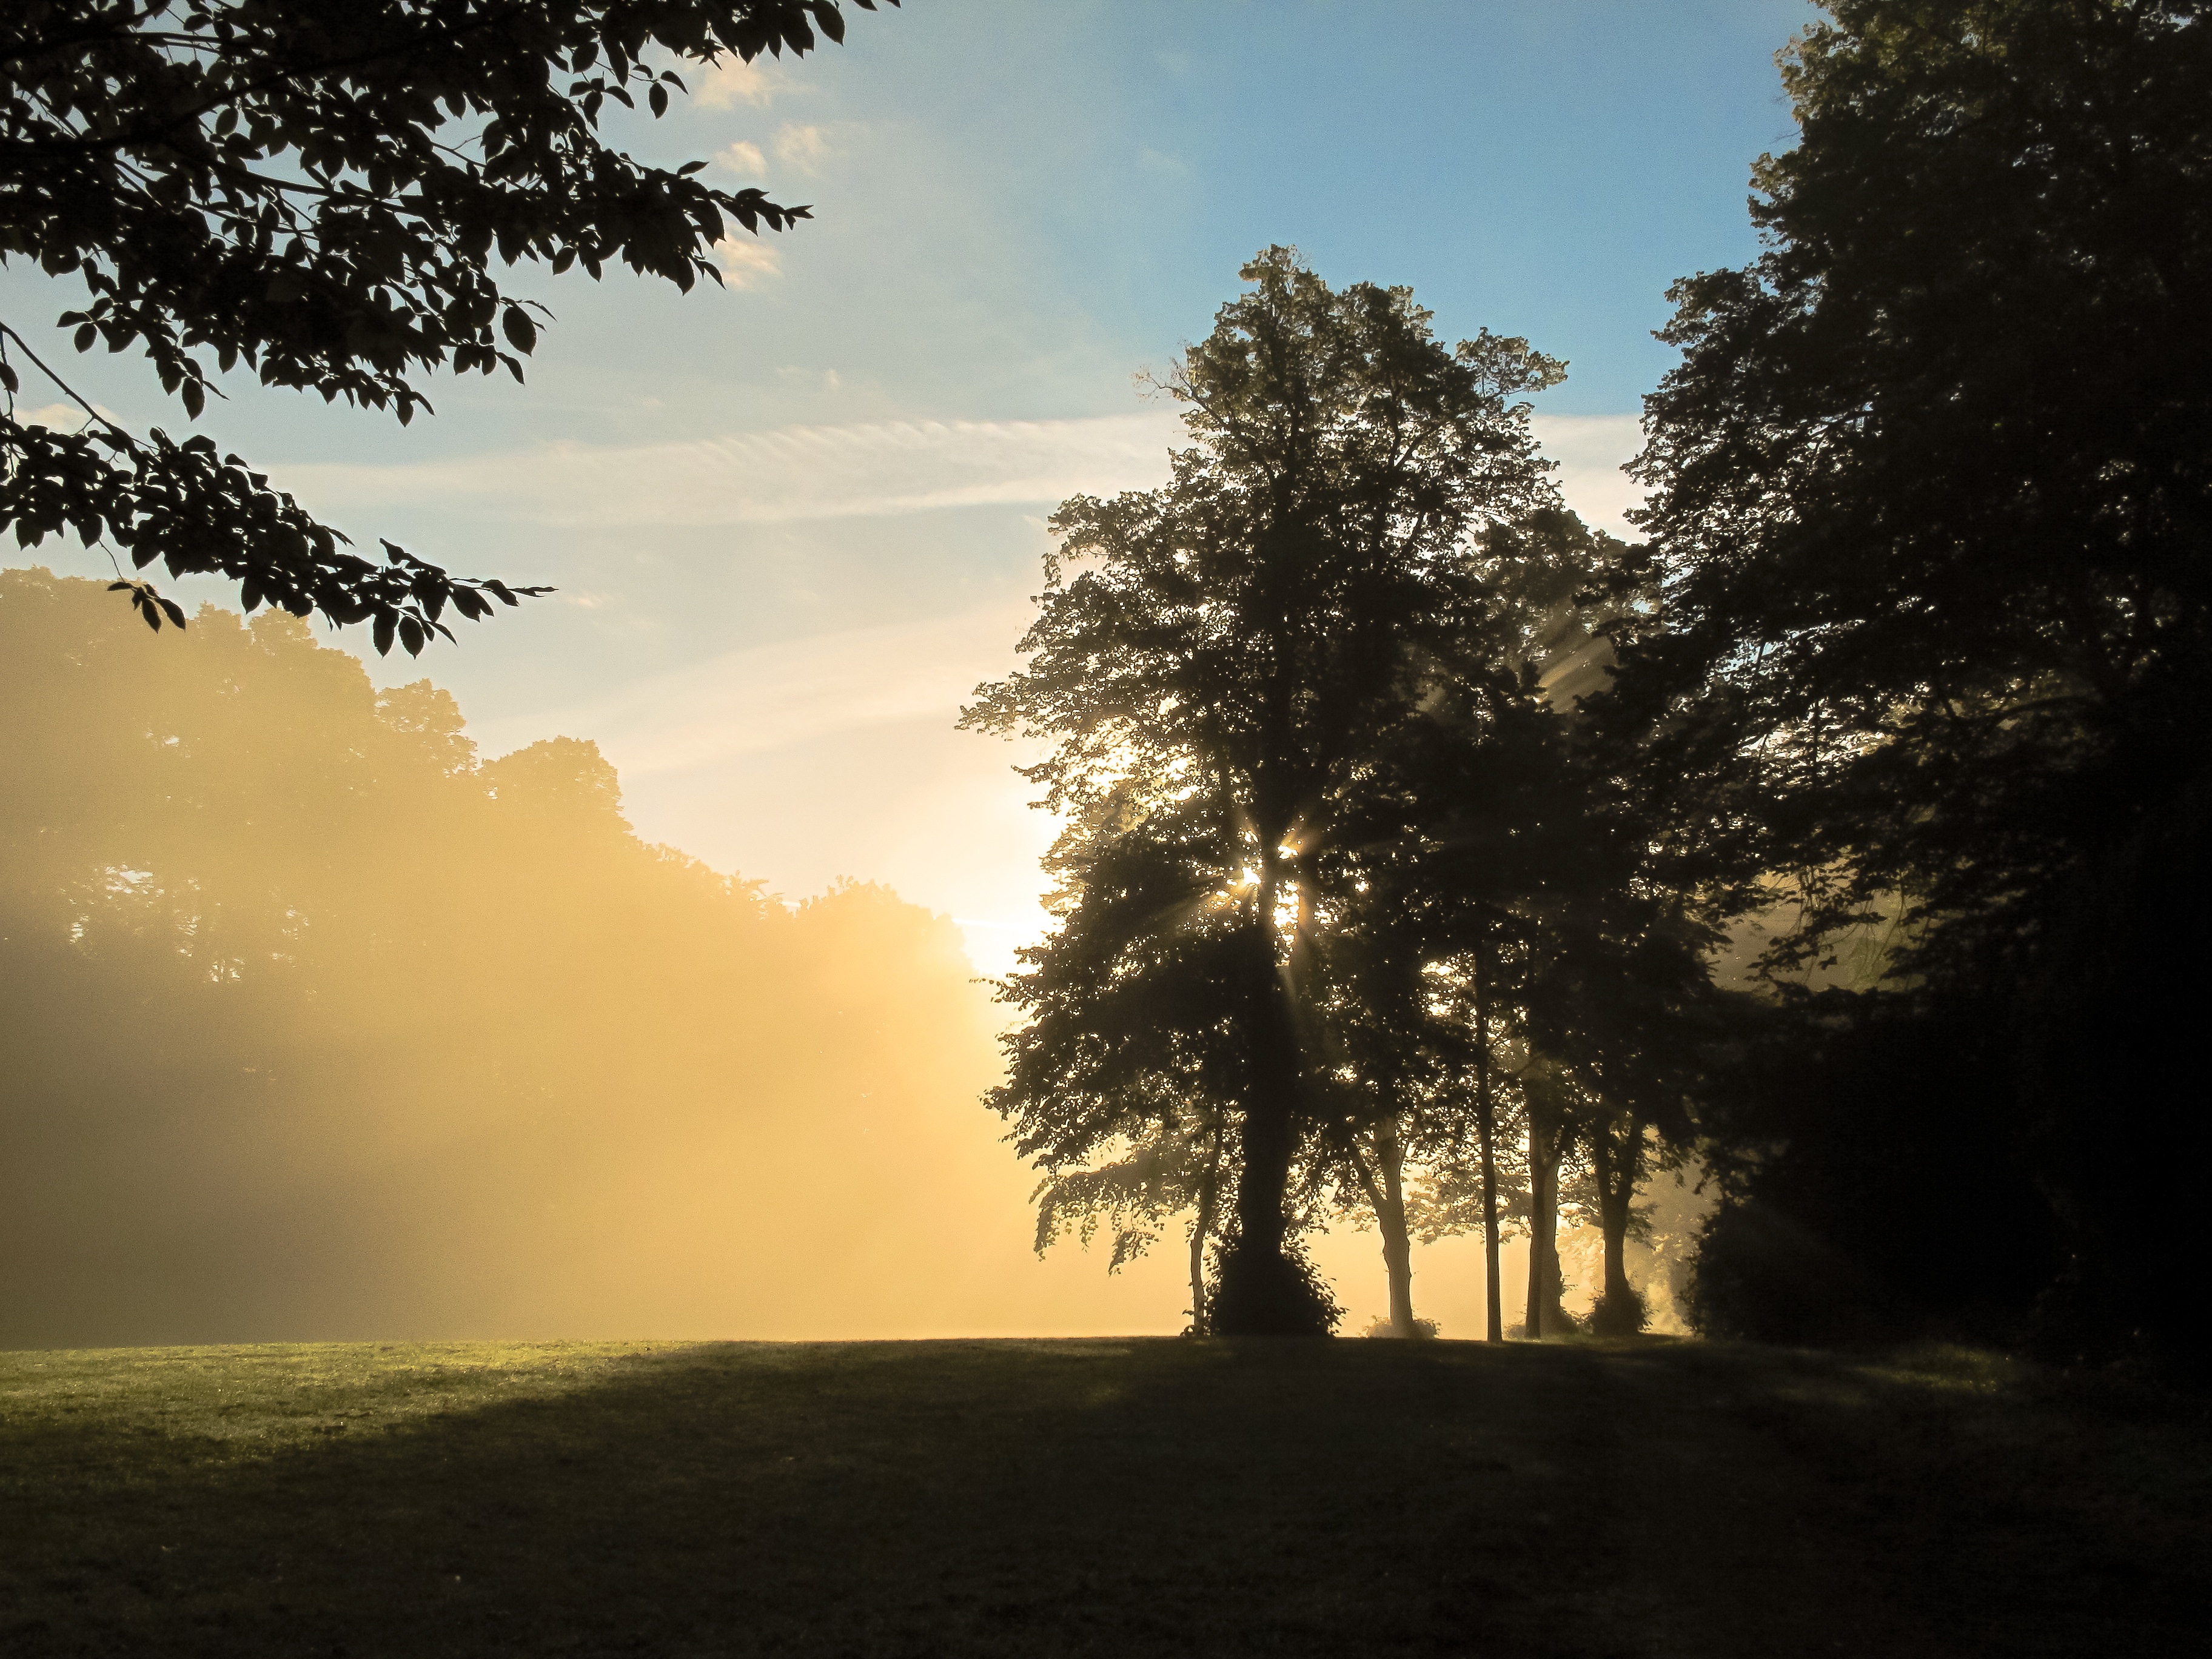
landscape, tree, nature, forest, branch, light, cloud, plant, sky, sun, sunrise, sunset, mist, sunlight, morning, leaf, hill, dawn, dusk, evening, autumn, rural area, atmospheric phenomenon, woody plant